Yeovil Town House

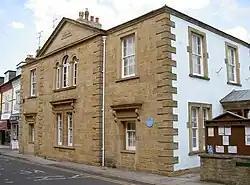
Yeovil Town House

The Town House is a municipal building in Union Street in Yeovil, Somerset, England. The building, which is the meeting place of Yeovil Town Council, is a Grade II listed building.